Kangerlussuatsiaq Fjord

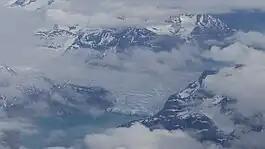
Aerial view of Sermitsiaq Glacier flowing into two fjords at the same time: Kangaamiut Kangerluarsuat in the north (left) and Kangerlussuatsiaq in the south (right).

Kangerlussuatsiaq Fjord is long and deep. The head of the fjord is formed by two tributaries. "Qingua Kujalleq", the southern arm, is a short icefjord flowing northwestward, with its head at . "Qingua Avannarleq", the northern arm, flowing southwestward from the Kangerlussuatsiaup Qingua valley, blocked at the end by glacier outflow from the Maniitsoq ice cap, now separated from the Greenland ice sheet, at .